Presidency of Joe Biden

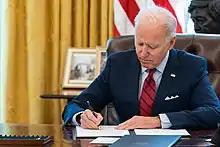
President Biden signs executive orders expanding the Affordable Care Act and revoking Trump administration health policies, January 2021.

During his first week in office, Biden established the position of White House National Climate Advisor, appointing environmental health and air quality expert Gina McCarthy to the role. Biden also created the position of U.S. Special Presidential Envoy for Climate, appointing former secretary of state John Kerry.